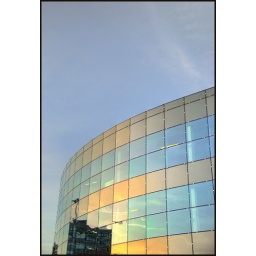
playing around at hdr photography. new building being built next to the bus station in sheffield, england.